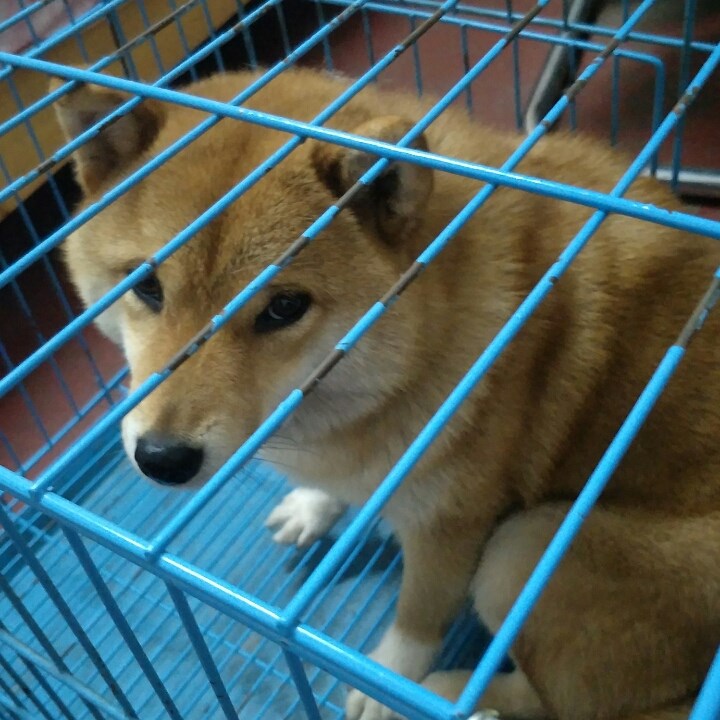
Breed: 1043-n000001-Shiba_Dog